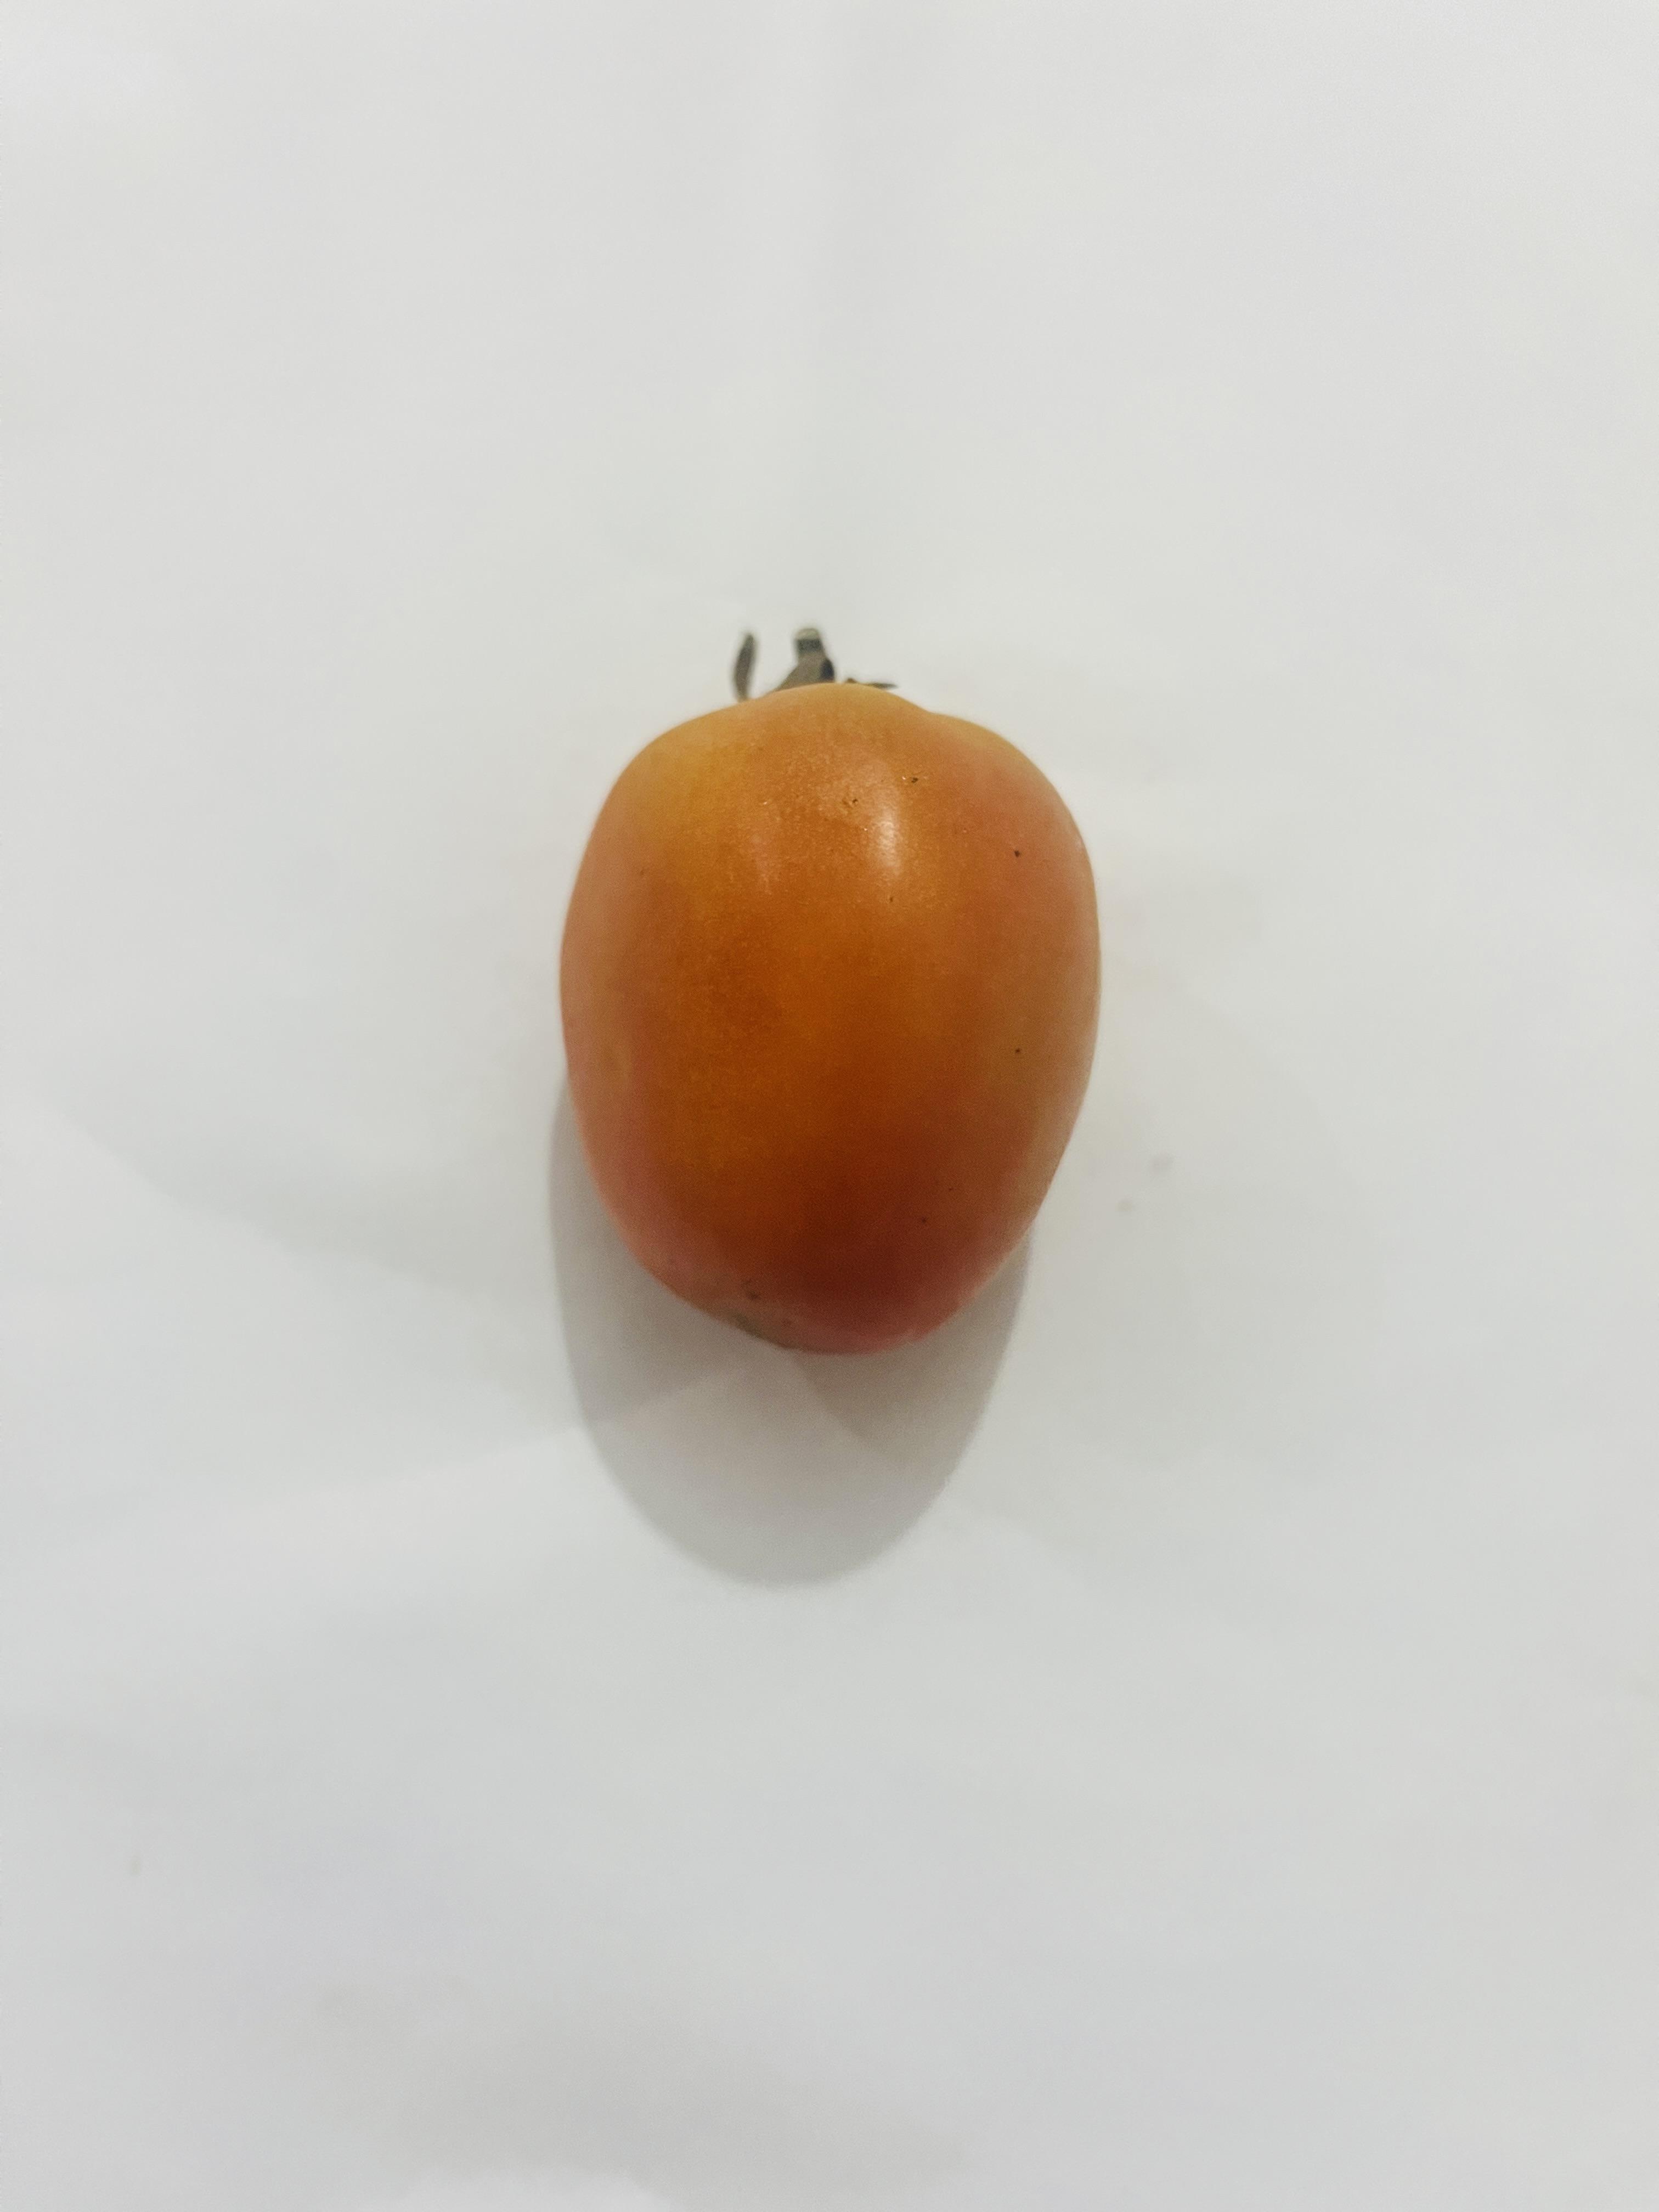
Label: Tomato